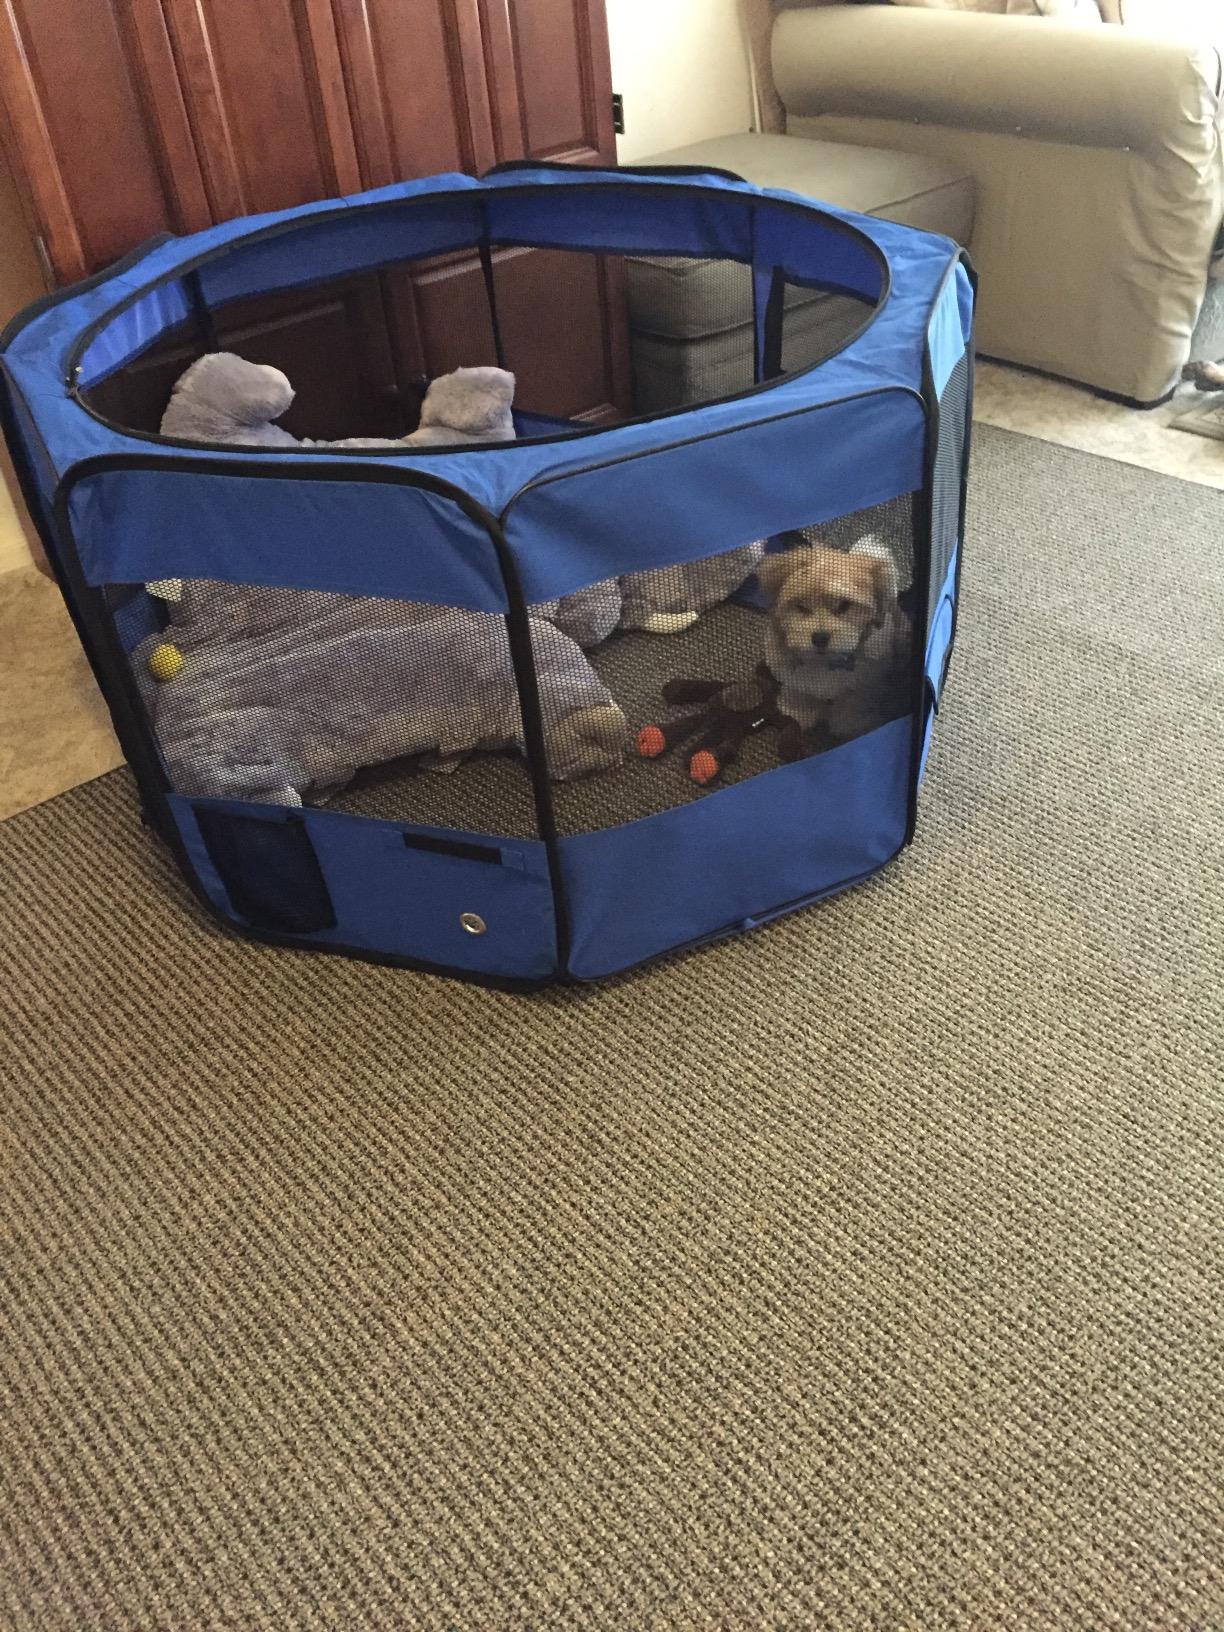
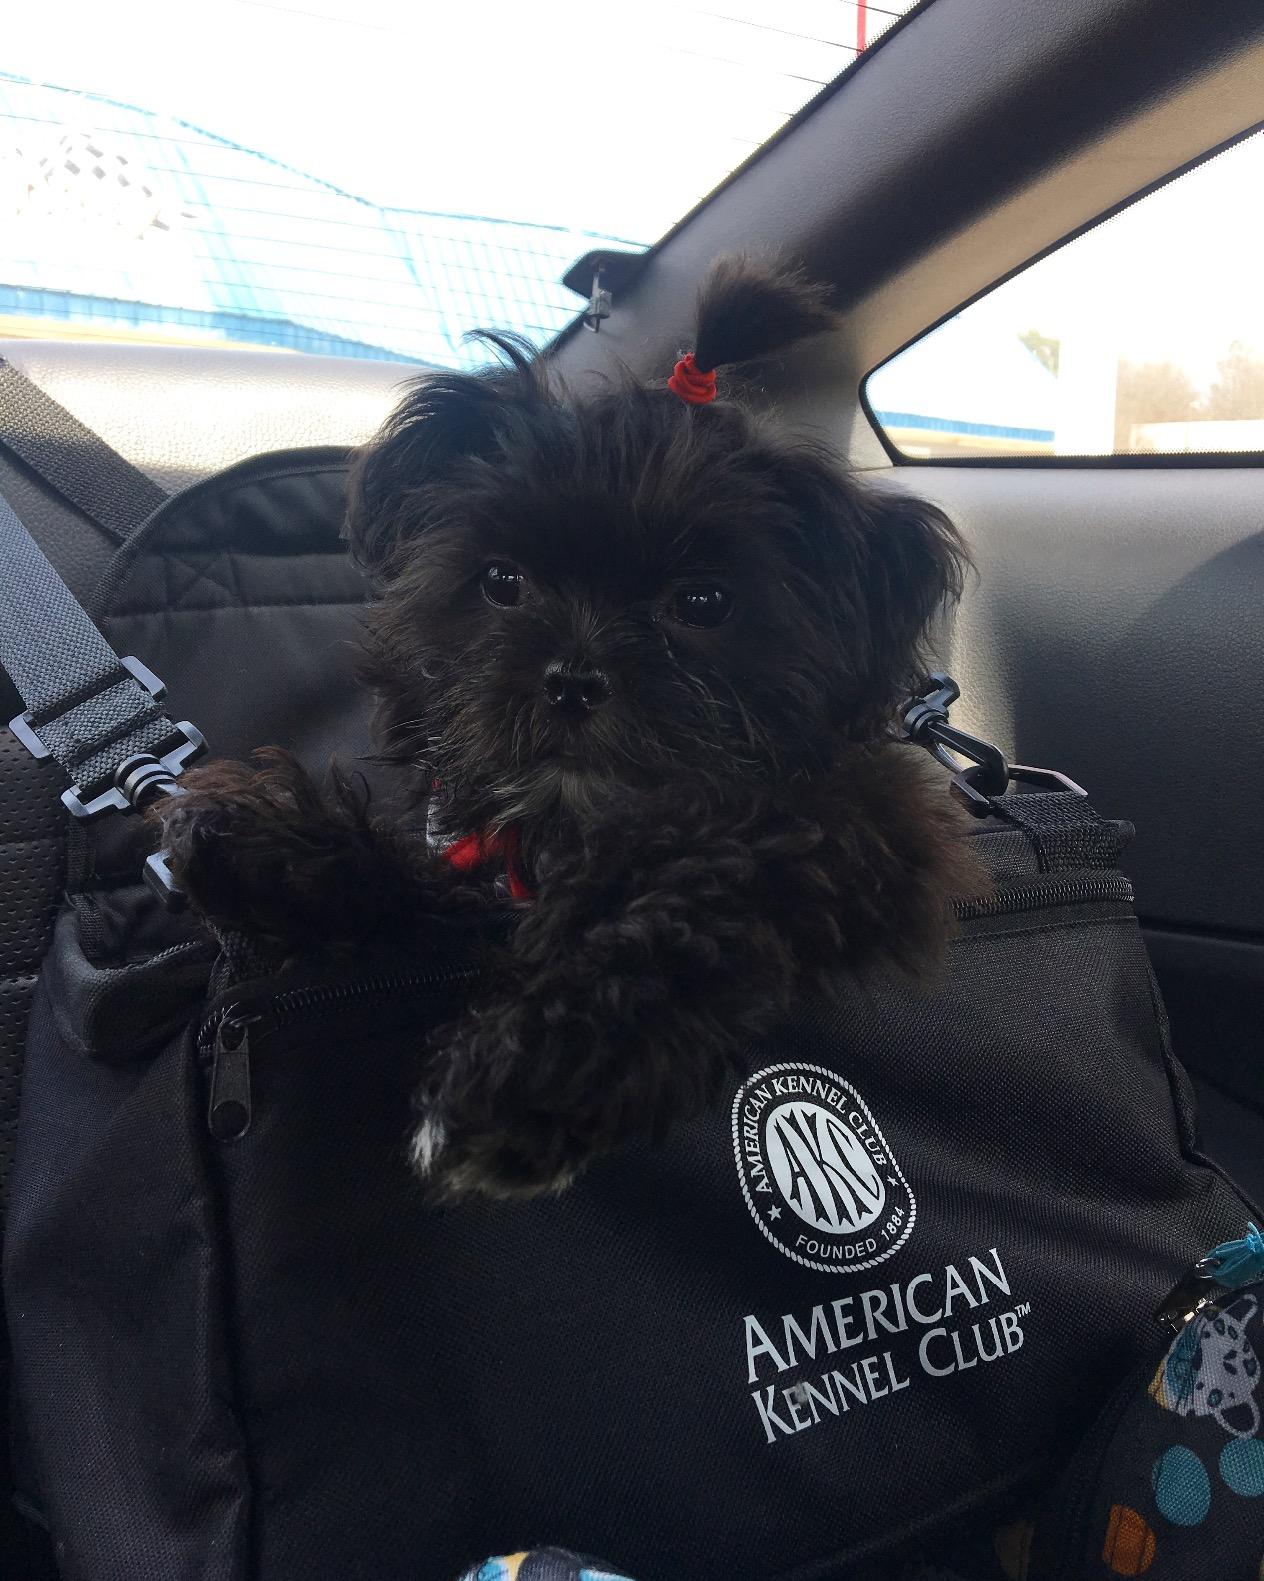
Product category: items_kennel
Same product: no